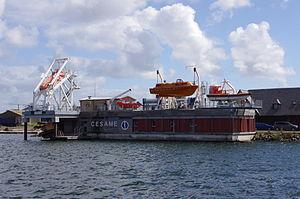
Centre d Entraînement à la Survie et au sAuvetage en MEr (CESAME). Centre lié à l'école nationale supérieure maritime (ENSM) sur le site de Saint-Malo.
L’école nationale de la marine marchande de Saint-Malo est l’une des quatre écoles de la Marine marchande en France avec celles du Havre, de Marseille et de Nantes.
L’École nationale supérieure maritime est une école d'ingénieurs française qui forme les officiers de la marine marchande et des ingénieurs œuvrant dans le domaine maritime. C'est l'une des 205 écoles d'ingénieurs françaises accréditées au 1ᵉʳ septembre 2019 à délivrer un diplôme d'ingénieur.